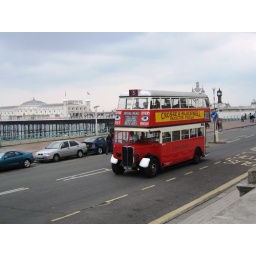
Old bus in old car show, Brighton, UK.